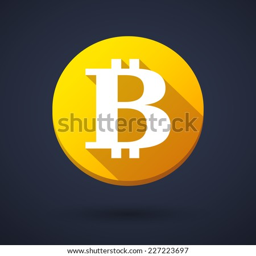
illustration of a long shadow icon with a currency sign